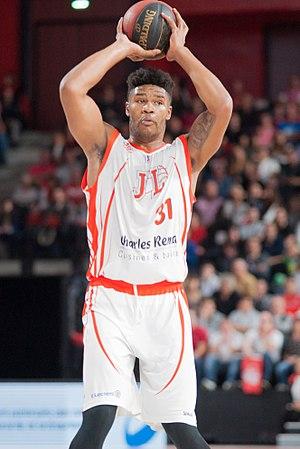
Devin Booker, né le 28 février 1991, à Whitmire, Caroline du Sud est un joueur américain de basket-ball. Il évolue au poste de pivot.